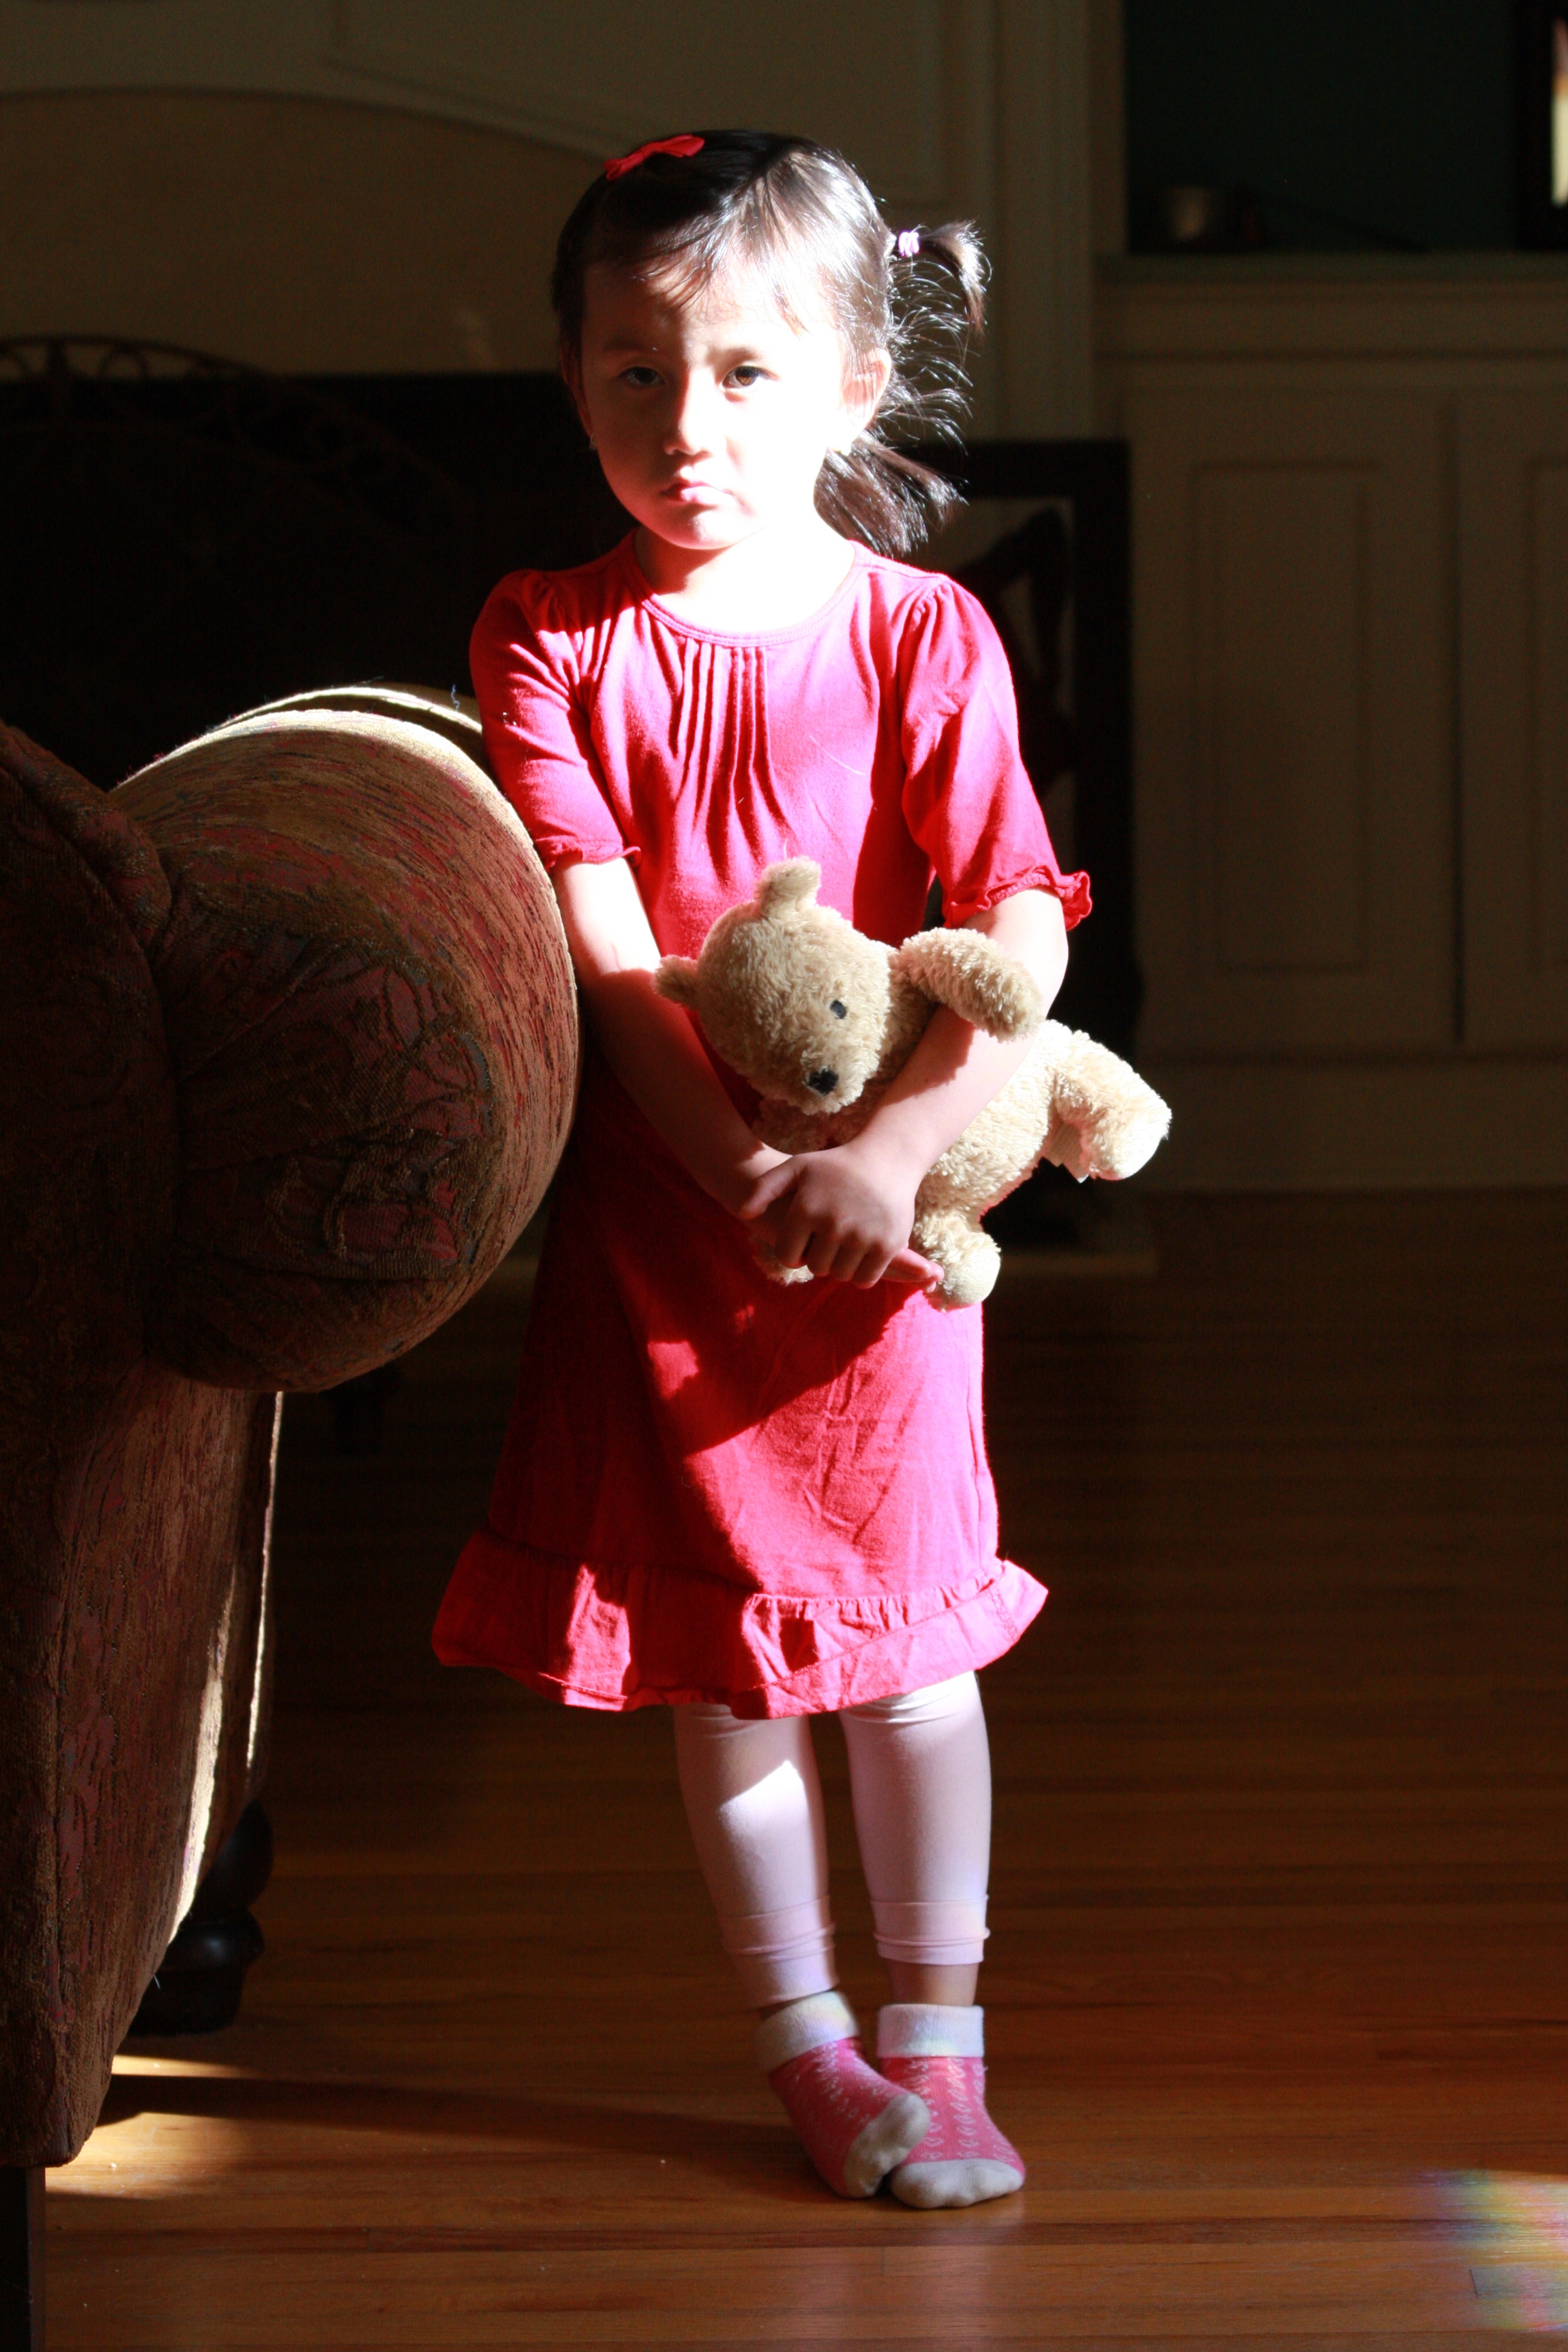
girl, dance, portrait, child, ballet, teddy bear, performance art, sports, costume, entertainment, little girl, performing arts, sad child, ballroom dance